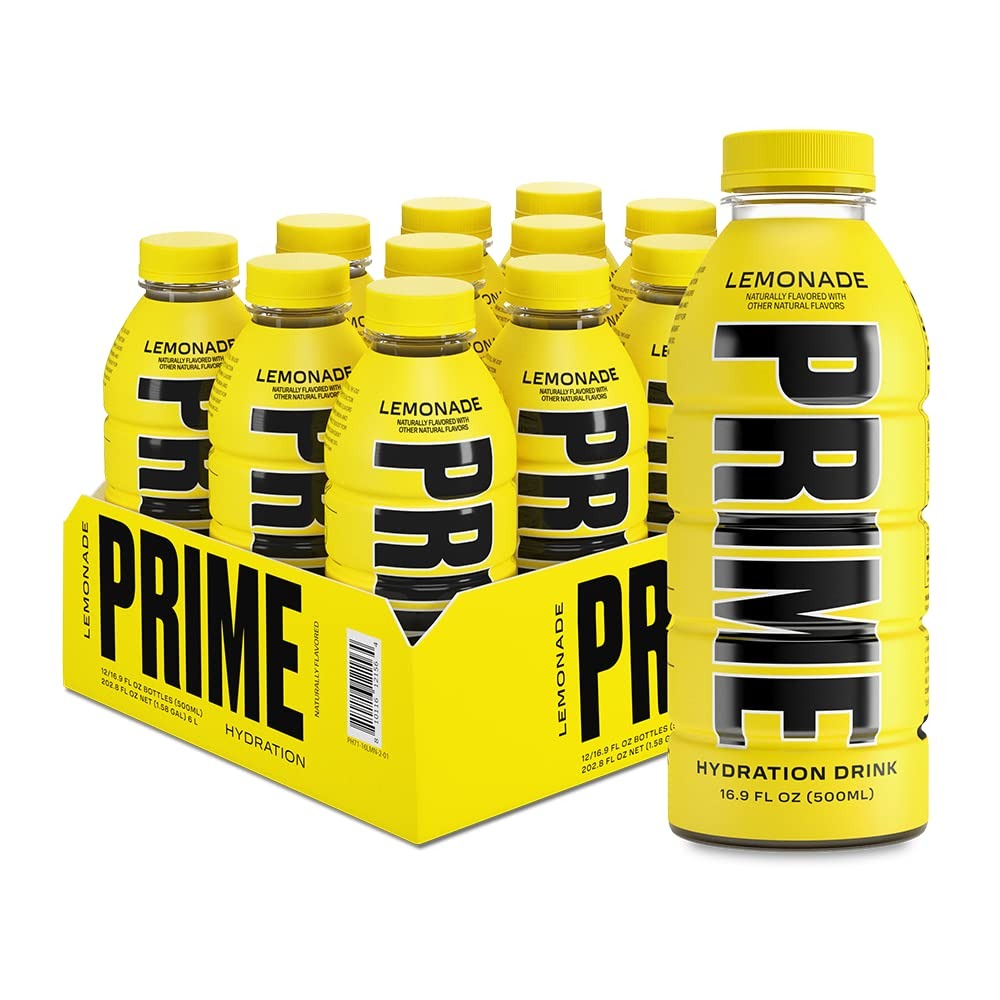
Item Name: PRIME Hydration LEMONADE | Sports Drinks | Electrolyte Enhanced for Ultimate Hydration | 250mg BCAAs | B Vitamins | Antioxidants | 2g Of Sugar | 16.9 Fluid Ounce | 12 Pack
Bullet Point 1: FUNCTIONAL HYDRATION: Prime was developed to create fantastic hydration and energy drinks that can fuel any lifestyle. PRIME Hydration has only 2g of naturally derived sugars to keep you refueled without the unnecessary added sugar like other sports drinks.
Bullet Point 2: PACKED WITH ELECTROLYTES: Coconut water works alongside 250mg BCAAs, B Vitamins, and Antioxidants to refuel and hydrate without limits, and provide the ultimate recovery from games, gym time, late nights, and hot days.
Bullet Point 3: NO ARTIFICIAL COLORS OR FLAVORS: All drinks are naturally flavored, no artificial colors, gluten free, and caffeine free. zero added sugar 834mg electrolytes, B vitamins, antioxidants, and 10% coconut water to provide functional hydration when you need it most.
Bullet Point 4: ICONIC FLAVORS LEGENDARY RECOVERY: Perfect for Athletes, Prime was developed to fill the void where great taste meets function. With bold, thirst-quenching all-natural flavors to help you hydrate, Prime is the perfect boost for every endeavor. Each flavor is bold, refreshing and delicious – a perfect addition to your beverage rotation.
Bullet Point 5: PRIME HYDRATION: Our iconic flavors are also available in Energy drinks and Hydration Stick Packs – follow our brand store for all things PRIME and find our other flavors and formulations by visiting our brand store.
Value: 202.8
Unit: Fl Oz

Price: 15.97